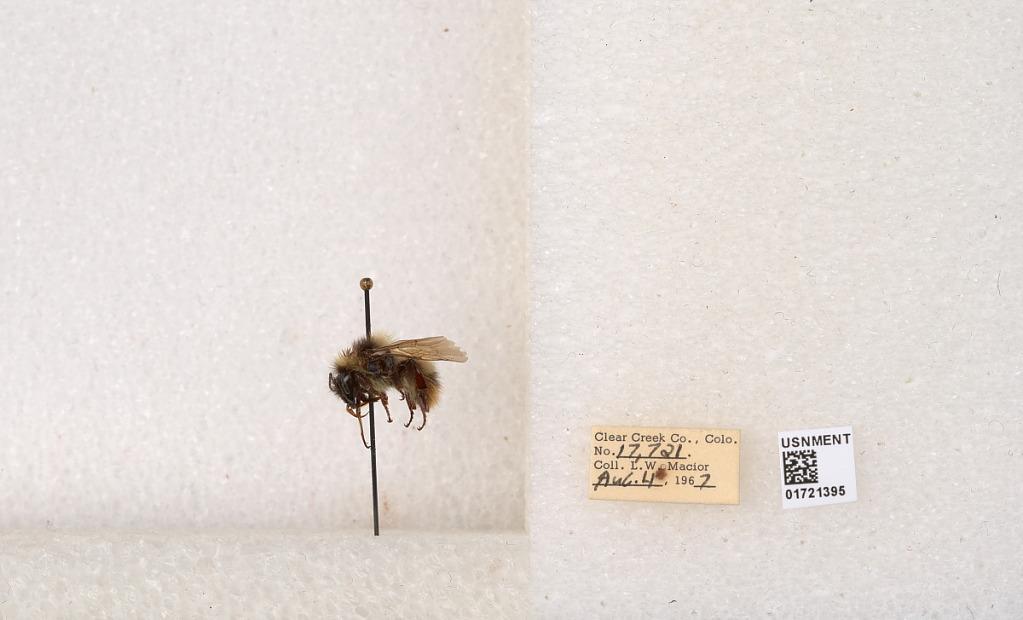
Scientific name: Bombus kirbyellus
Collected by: L. Macior
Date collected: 1967-8-4
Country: United States
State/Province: Colorado
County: Clear Creek
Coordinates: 39.6891, -105.644